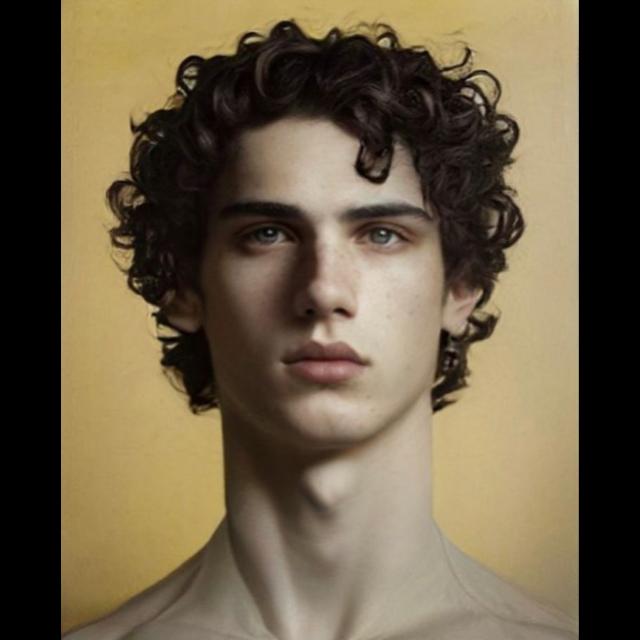
Portrait style: Real Portrait